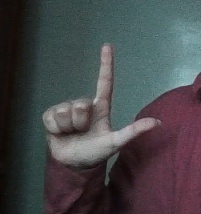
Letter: laam